Procida

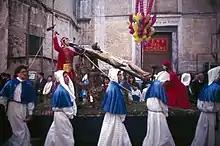
Procession of the Mysteries

In 2013, Fabrizio Borgogna launched the Procida Film Festival, an international contest for young movie directors, writers and lovers.